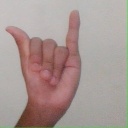
अक्षर: य